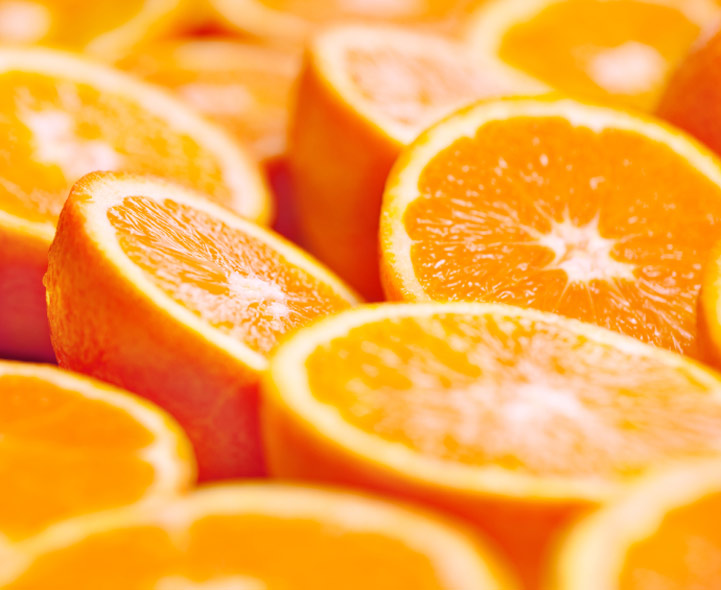
Label: Orange